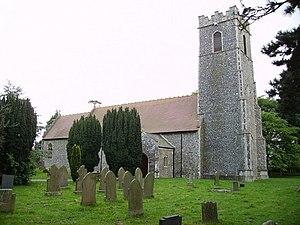
Worlingham est un village et une paroisse civile dans le district de l' East Suffolk et dans le comté du Suffolk, en Angleterre.